Puerto Rican nightjar

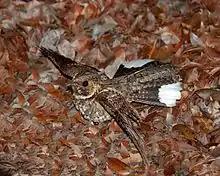
Male taking flight

Puerto Rican nightjars, whose song is composed of rapid ""whip"" notes, are small birds about 22–23 cm in length, weighing 39–41 g. Similar to the Antillean nighthawk, the species has a mottled, black, brown and gray colored plumage which serves as camouflage while the bird is perched on the ground. Males have a black throat with a white thin horizontal line. There are white spots on the lower part of the tail which are visible in flight. Females are of a buff rather than white coloration. Puerto Rican nightjars have large, dark black eyes, a short gray bill, and gray tarsi. Like all nightjars, they possess stiff bristles around the beak to help with the capture of insects in flight.